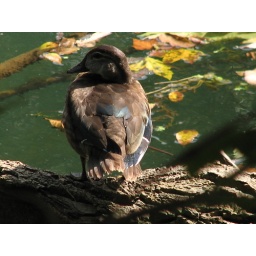
this duck was sitting on tree looking upstream by bigshoot1966